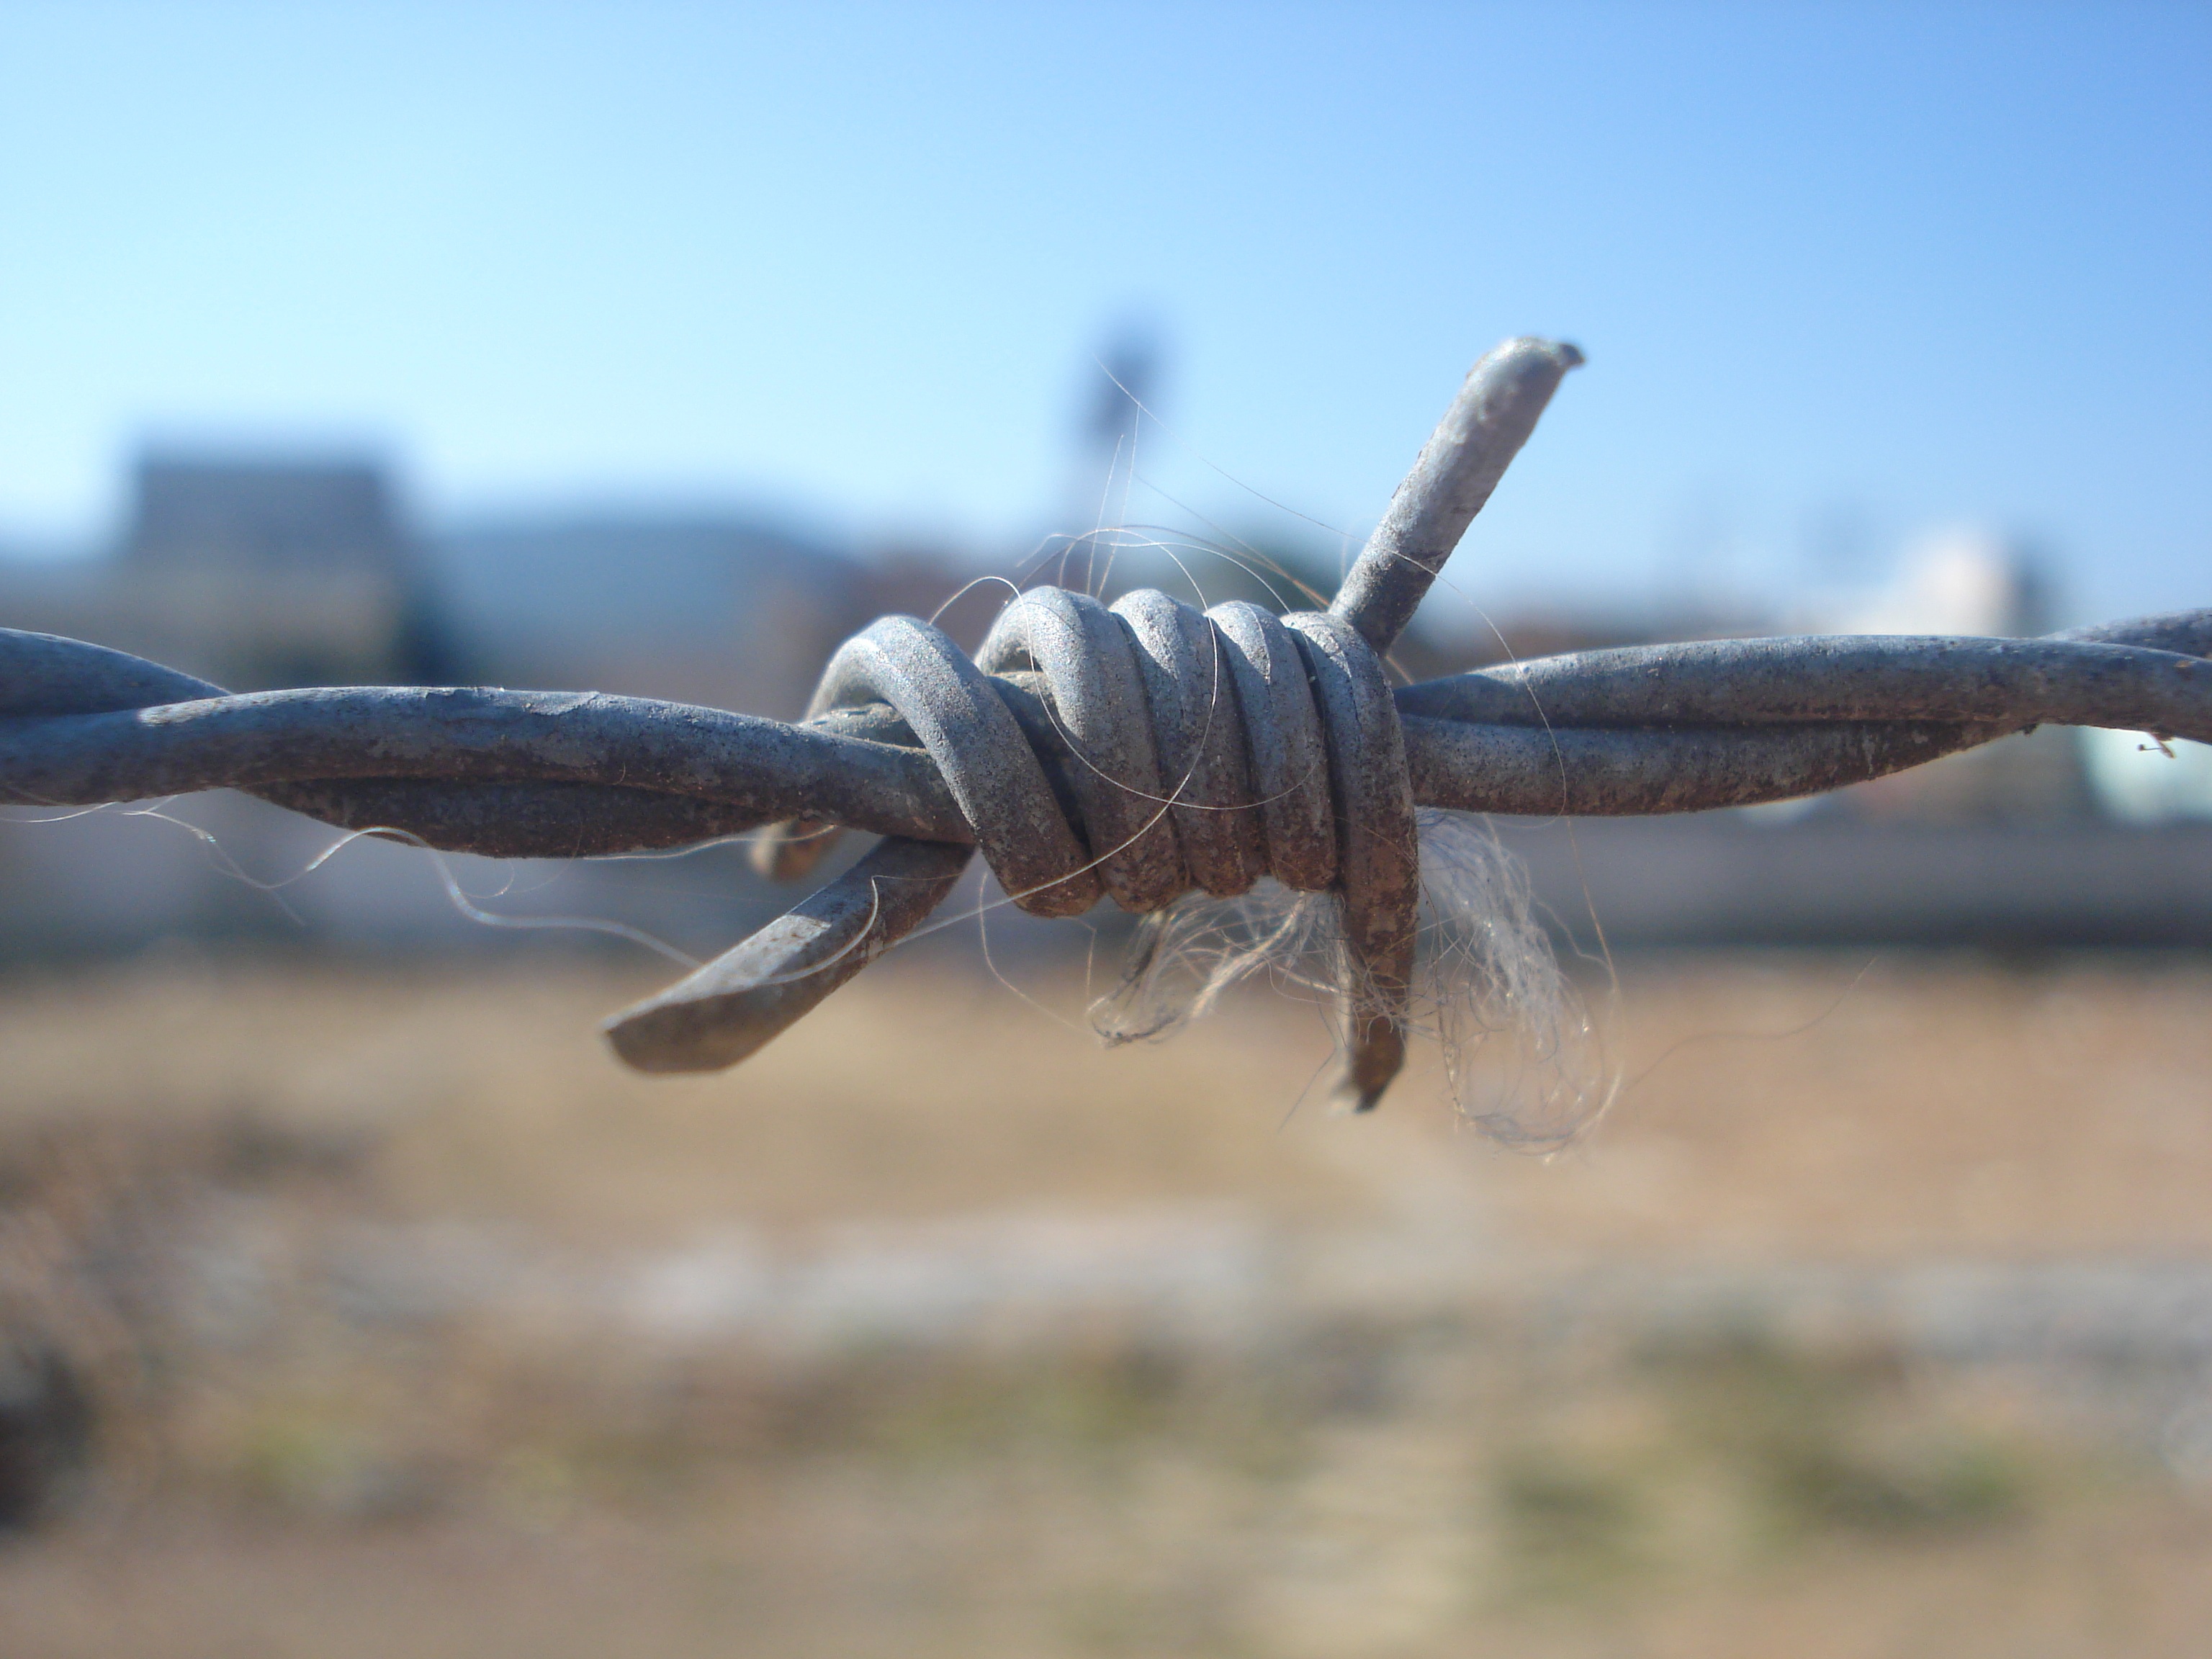
nature, wing, fence, wildlife, fauna, invertebrate, close up, macro photography